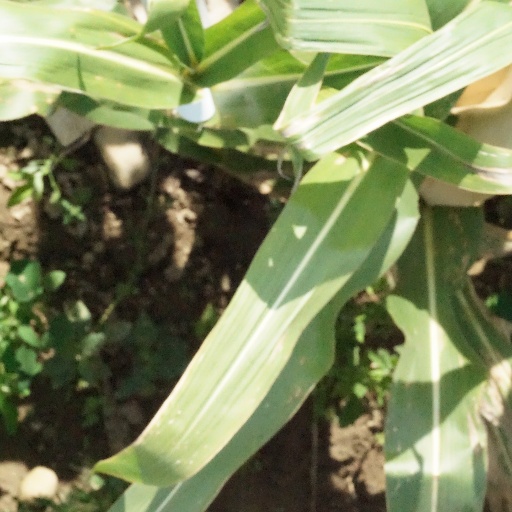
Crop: maize; corn